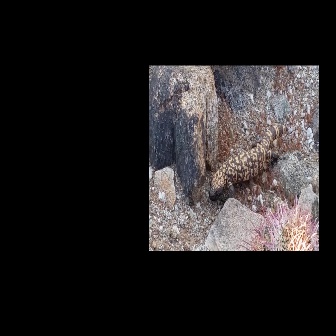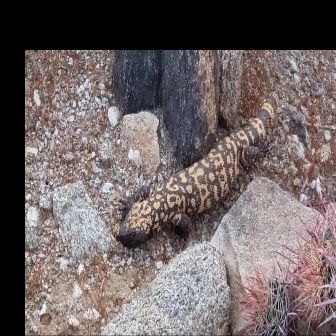
  Please identify the target specified by the bounding box [208,124,287,202] in the first image and locate it in the second image. Return the coordinates in [x_min,y_min,x_max,y_max] format.
Answer: [118,89,280,251]